Healthcare in Madagascar

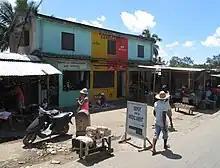
Medical store (Dépot de médicaments) in Antsampanana

Since most of the hospitals, health centers and health posts are located in urban areas, access to medical care remains beyond the reach of many. Around 35% of the population live more than from a health facility. Many people go to a medical store ("Dépot de médicaments"), which is not operated by a pharmacist or a doctor, where many medicaments are freely available. rimary health center utilization remains lower for more remote Malagasys.